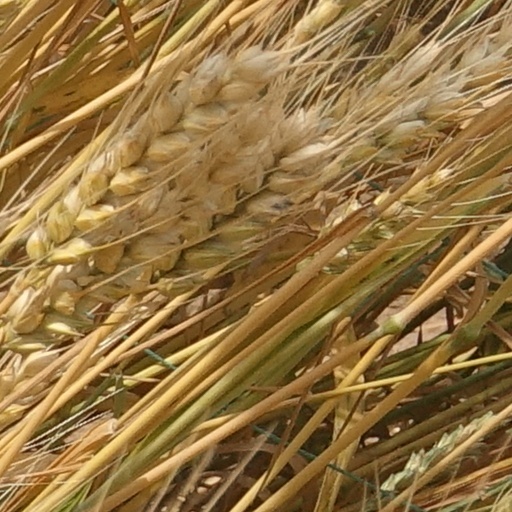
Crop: wheat